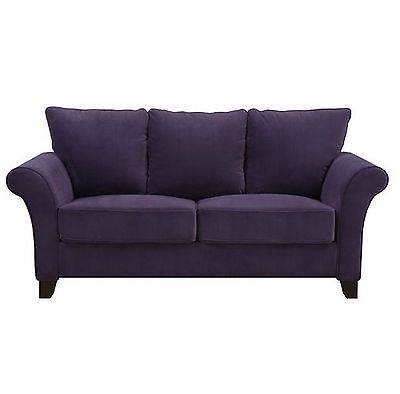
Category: sofa